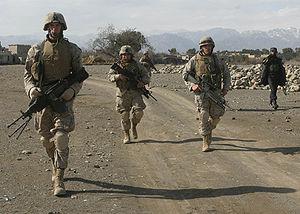
Cet article est une liste des bataillons du Corps des Marines des États-Unis, triés en fonction des missions qu'ils exécutent.